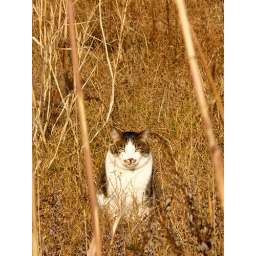
cat in the field